Mitsuke-juku

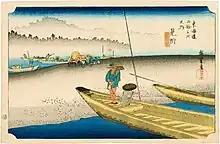
Mitsuke-juku in the 1830s, as depicted by Hiroshige in "The Fifty-three Stations of the Tōkaidō"

Mitsuke-juku is located on the left bank of the Tenryū River, but boats generally used the nearby Ōi River, as it had a deeper channel and fewer difficult places to navigate. However, much like Shimada-juku, whenever the Ōi River overflowed, travel through the town became impossible.